Scooby-Doo! The Sword and the Scoob

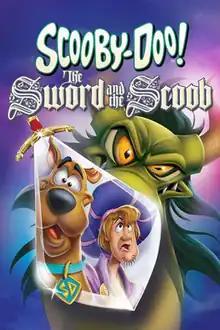
DVD cover

Scooby-Doo! The Sword and the Scoob is a 2021 American direct-to-DVD animated comedy film produced by Warner Bros. Animation and distributed by Warner Bros. Home Entertainment. It is the thirty-fifth entry in the direct-to-video series of "Scooby-Doo" films and was released on February 23, 2021.